Rajinikanth

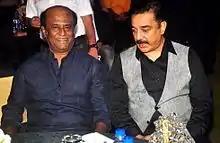
Rajinikanth with Kamal Haasan

Rajinikanth began the new decade with a mega blockbuster in "Panakkaran" (1990), which was a remake of Amitabh Bachchan's 1981 film "Laawaris". The film earned him his eighth nomination for the Filmfare Award for Best Actor – Tamil. His next two Tamil films, the fantasy comedy "Athisaya Piravi", (a remake of Chiranjeevi's 1988 film "Yamudiki Mogudu") which also released in 1990 and the family drama "Dharmadorai" (1991), did above-average business at the box office. His stint with Bollywood continued since the past decade as he went on to star in more Hindi films. "Hum" released in 1991 saw him doing the second main lead with Amitabh Bachchan became an inspiration for "Baashha". In 1991, he worked with Mani Ratnam in "Thalapathi", which was heavily inspired by the "Mahabharata". in which he co-starred with actor Mammooty; the film dealt with the friendship between two unknown characters based on Karna and Duryodhana, respectively, and was set in a more contemporary milieu and was both critically acclaimed and successful upon release. He received his ninth nomination for the Filmfare Award for Best Actor – Tamil for the film. He went on to appear in remakes of films from other languages, mostly from Hindi and Telugu. "Annamalai", which released in 1992, was yet another friendship-centric film and was loosely based on the 1987 Bollywood film "Khudgarz". The film was the first to have the "Superstar" graphic title card. He received his tenth nomination for the Filmfare Award for Best Actor – Tamil for the film. "Mannan", directed by P. Vasu, a remake of Kannada actor Rajkumar's 1986 blockbuster "Anuraga Aralithu", also was released in 1992 and became a box office success. Rajinikanth wrote his first screenplay for the film "Valli" (1993), in which he also made a special appearance. He also starred in the film "Yajaman", in which he played the role of Vaanavaraayan, a village chieftain. His romantic-comedy "Veera" (1994) was controversial for its climax but went on to become one of the highest-grossing films in 1994. That year, he earned his eleventh nomination for the Filmfare Award for Best Actor – Tamil for the action-drama "Uzhaippali".